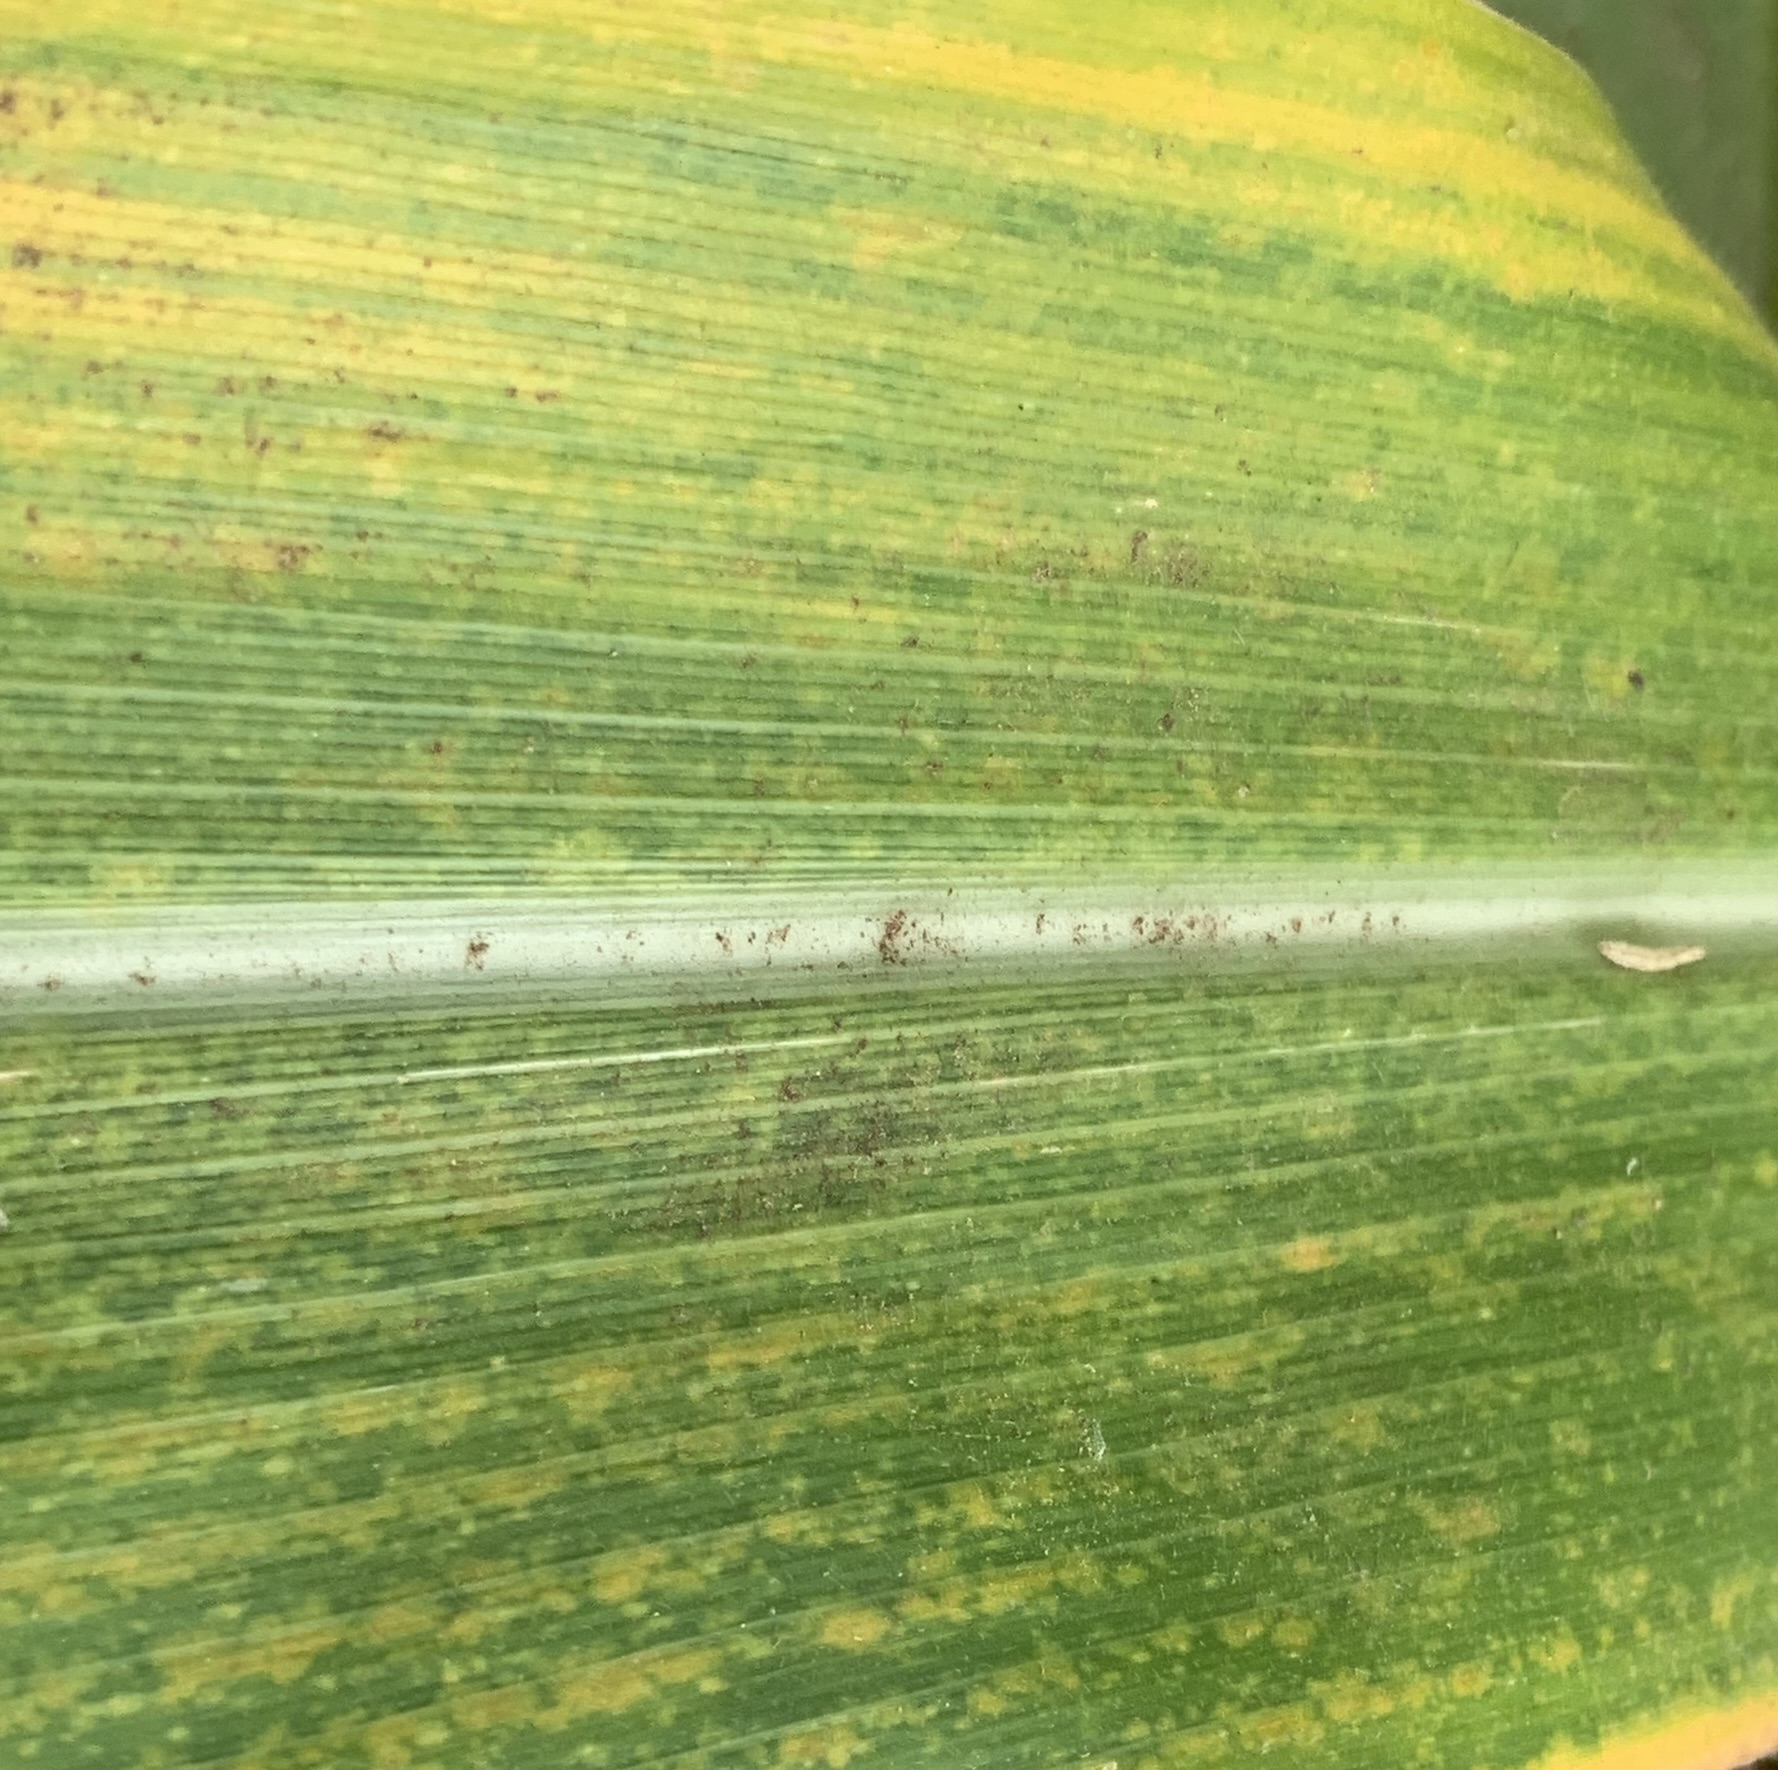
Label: MLN